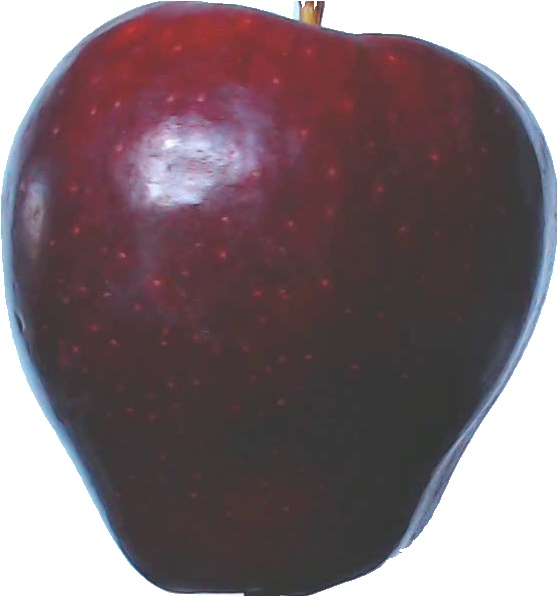
Label: apple_red_delicios_1